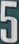
Number: 5